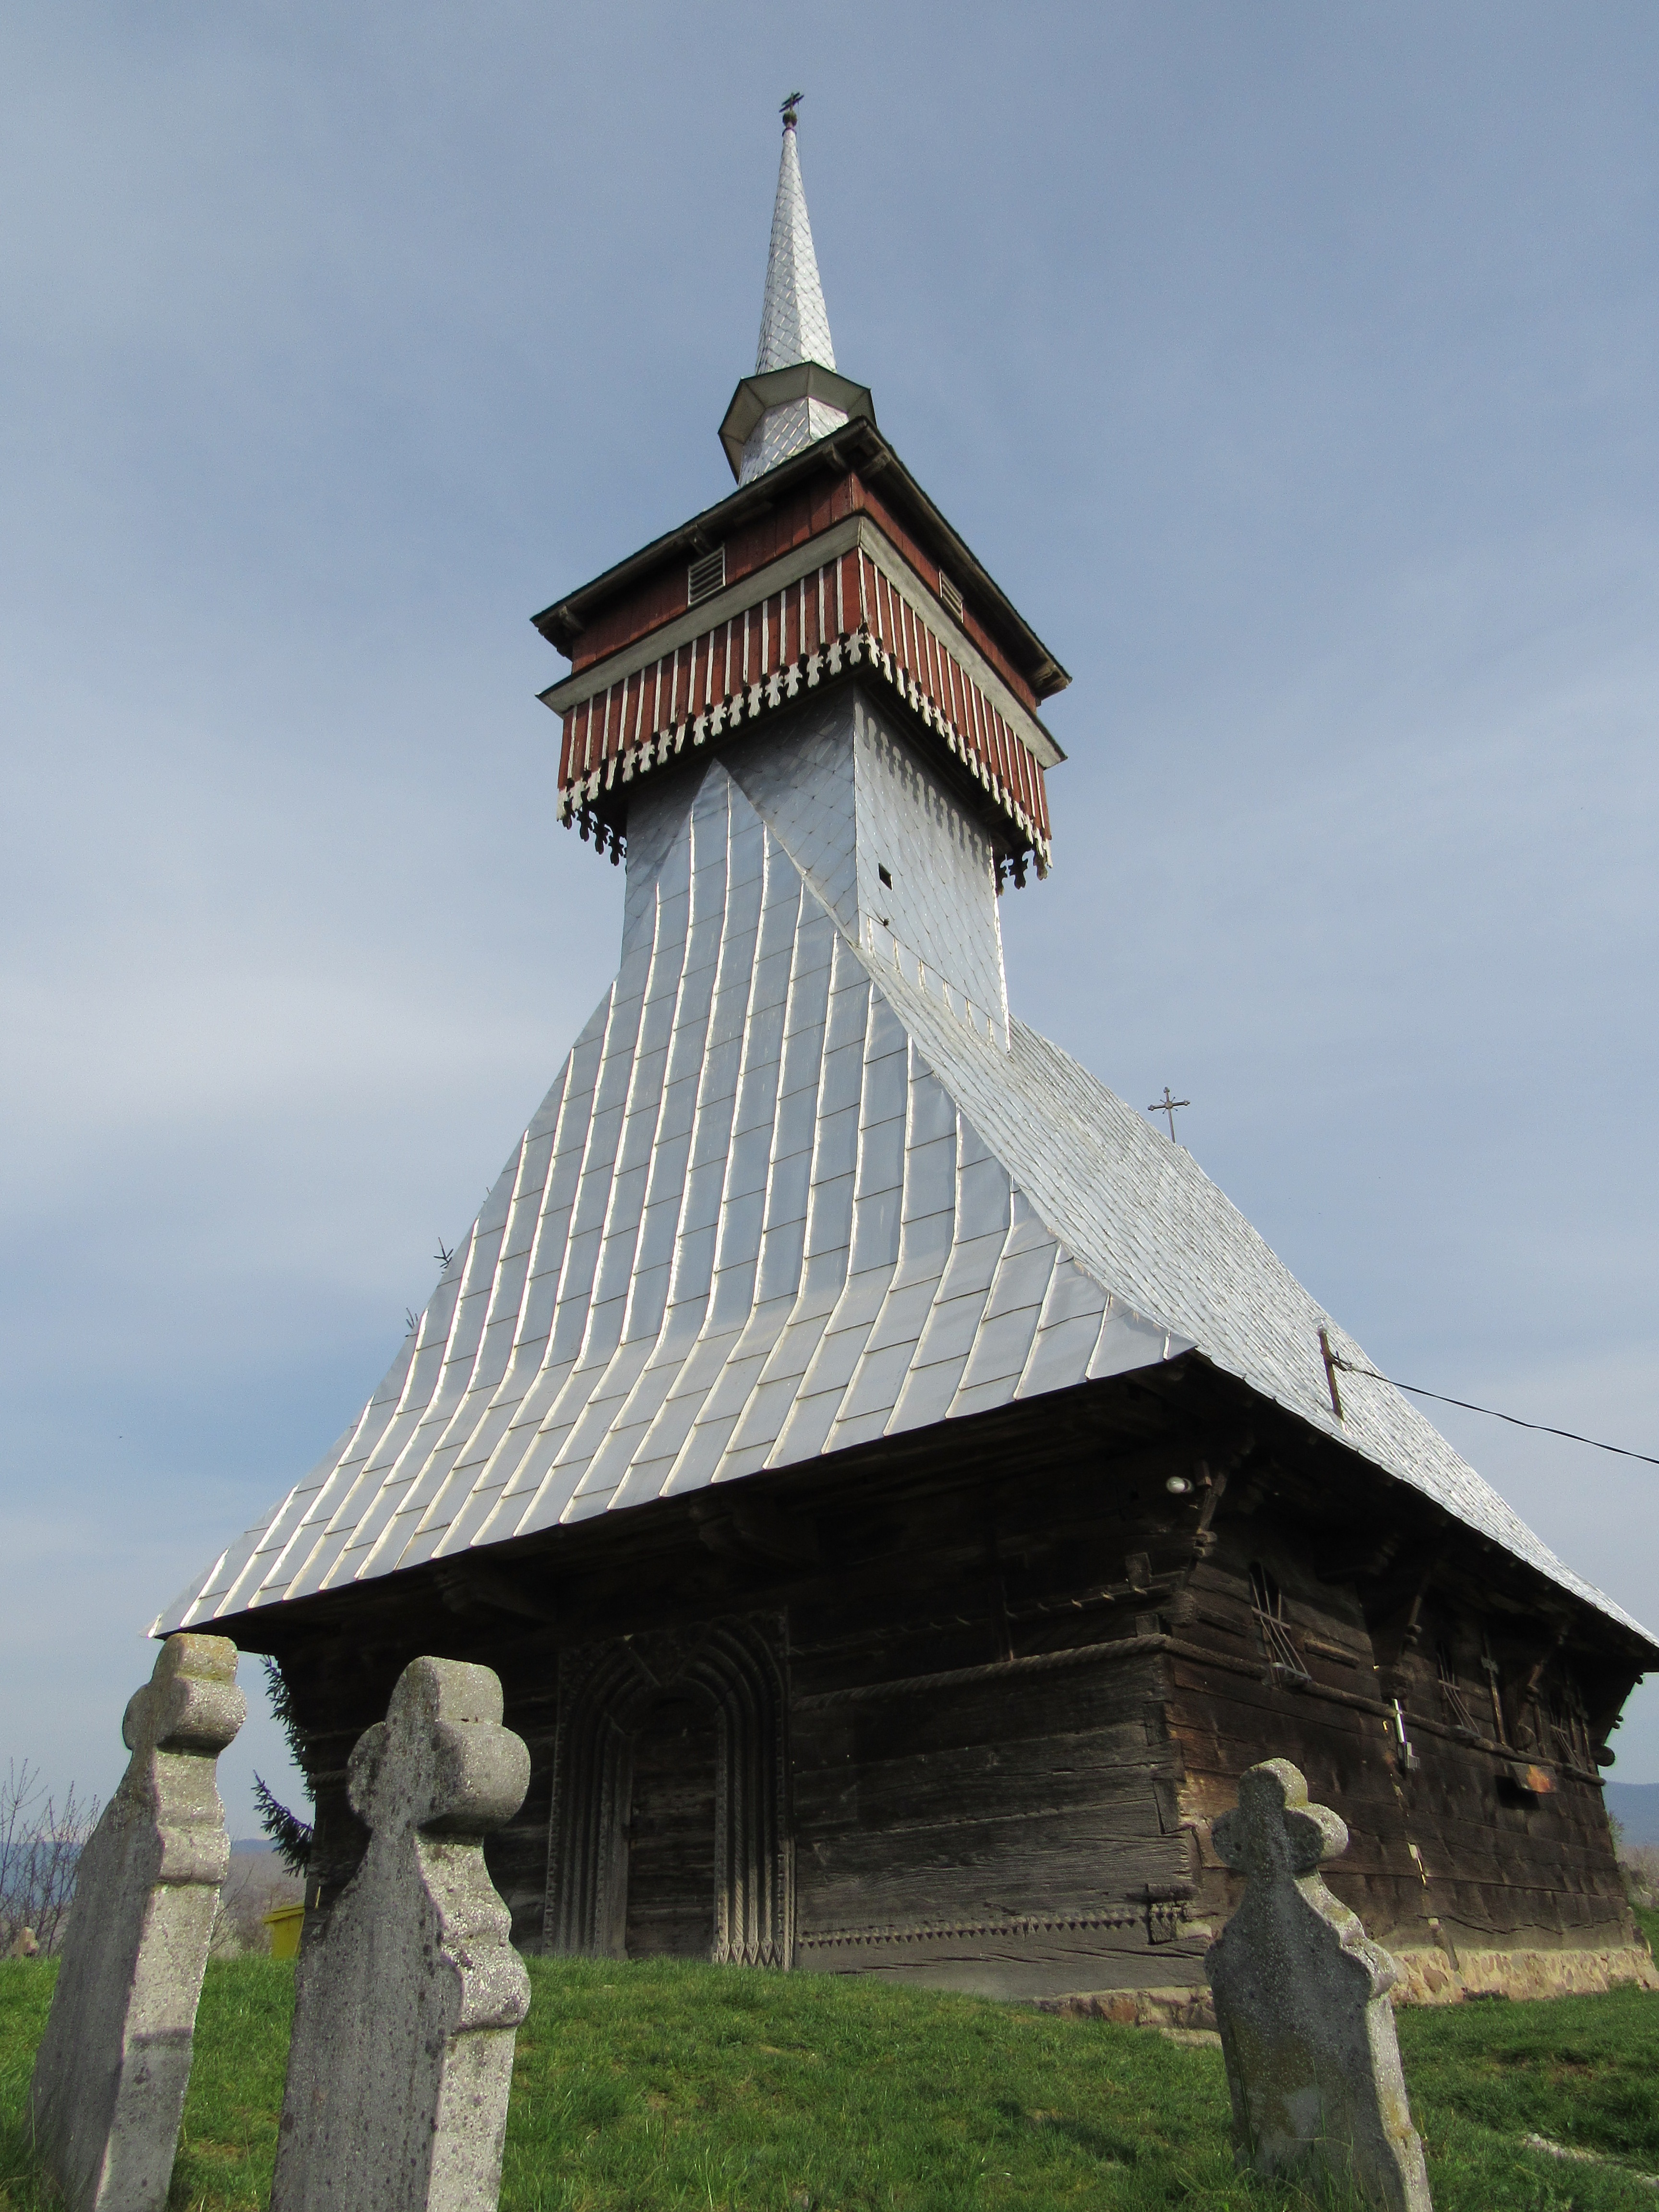
building, tower, landmark, church, chapel, place of worship, bell tower, temple, steeple, monastery, romania, transylvania, crisana, wooden church, bradet, bihor, historic site